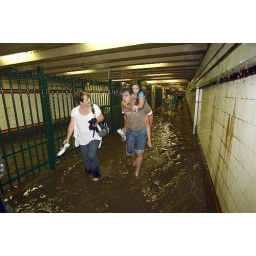
Flinders st train station underpass under water